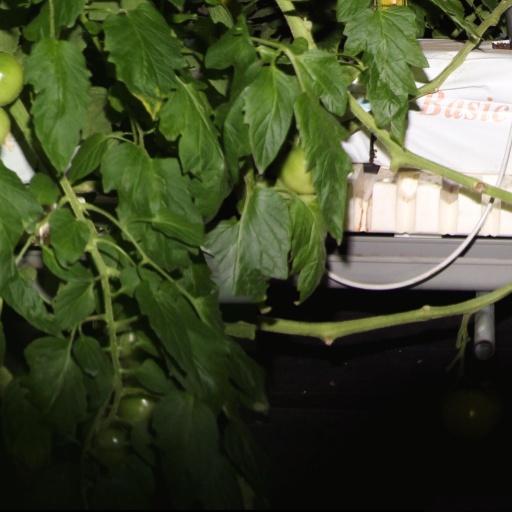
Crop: tomato